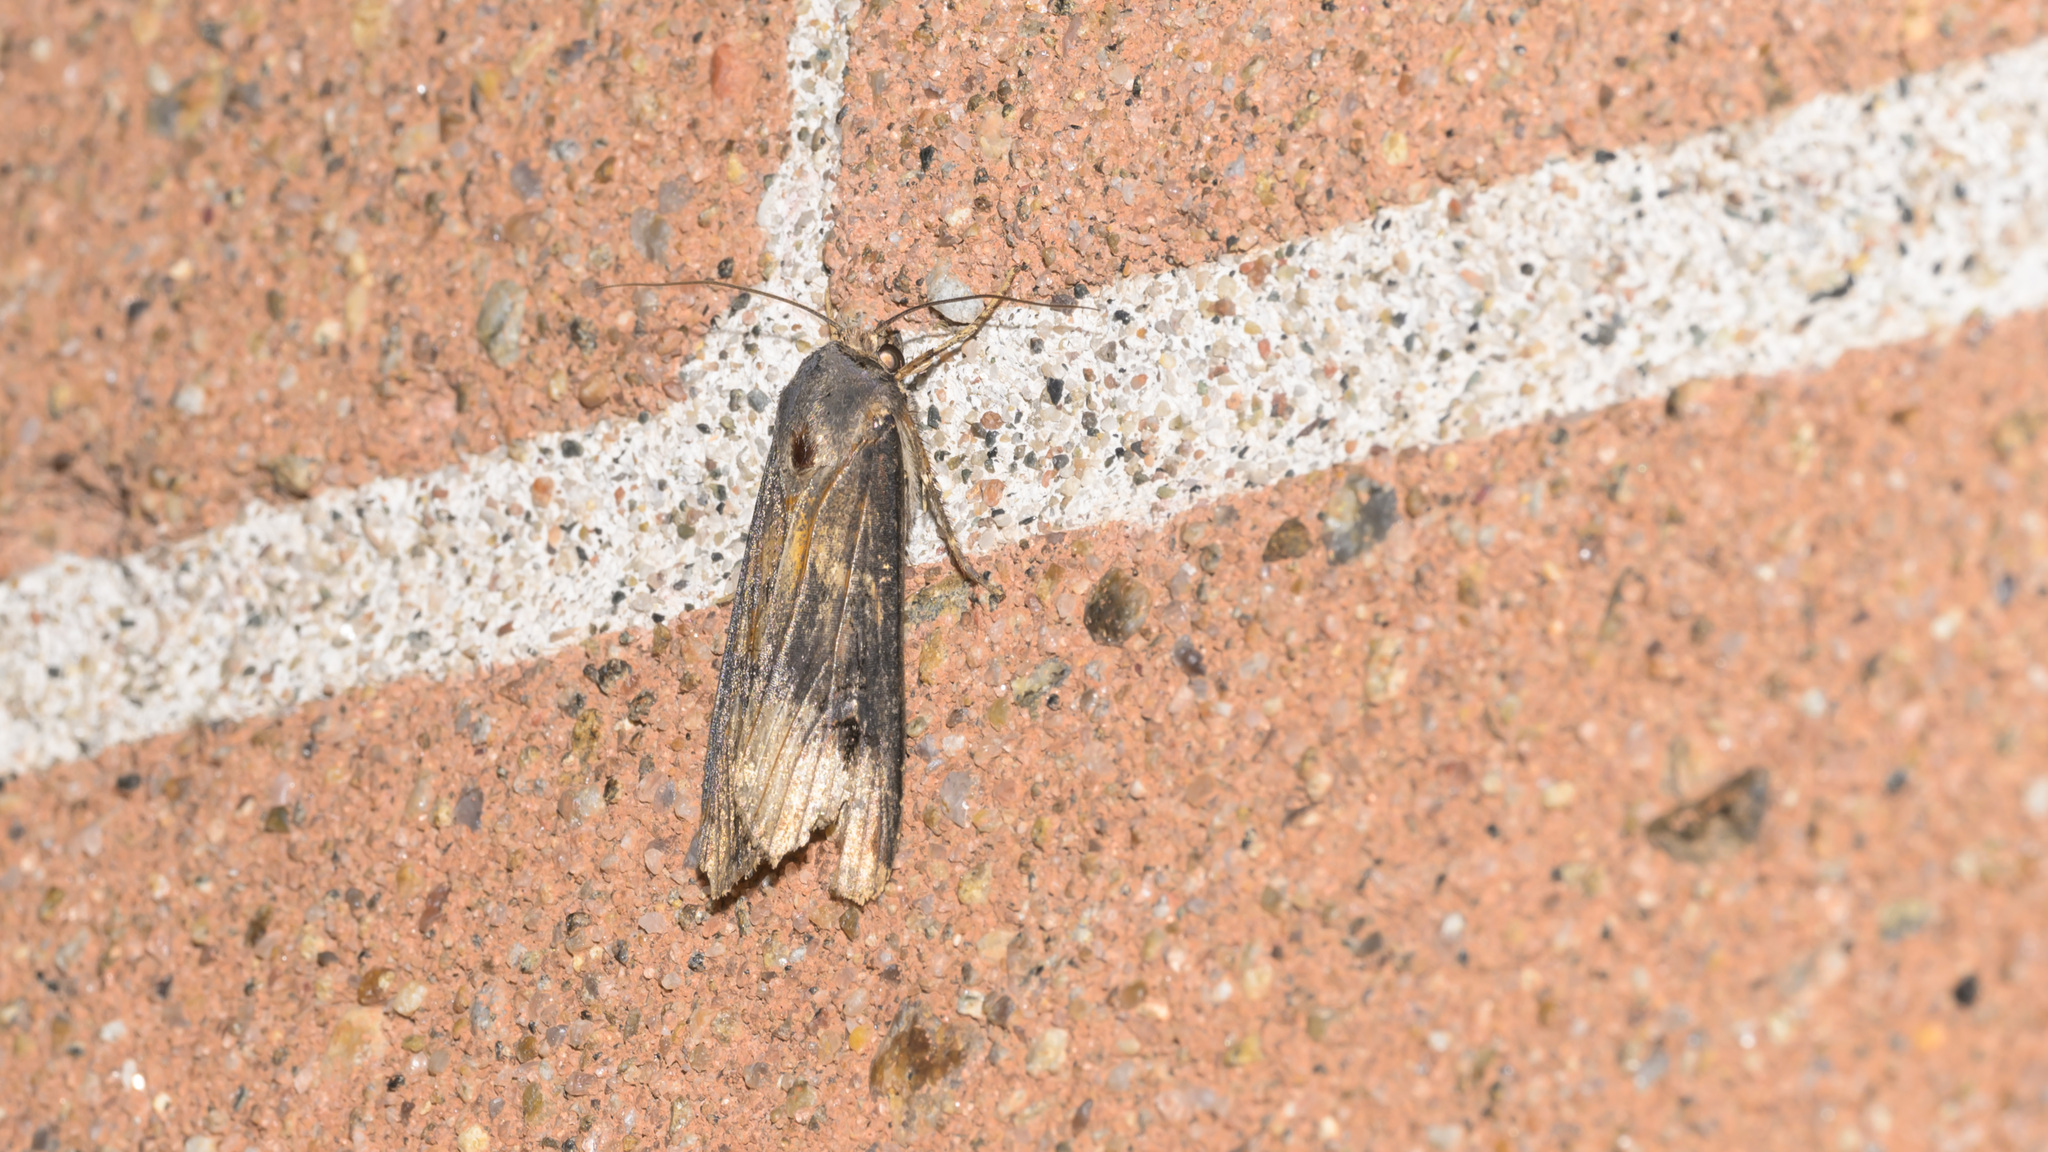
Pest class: cutworms